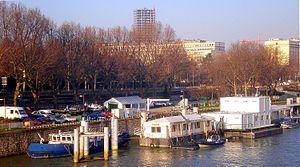
Port et quai Saint-Bernard - Paris V
Le port Saint-Bernard est une voie située le long de la Seine dans le quartier du Jardin-des-Plantes du 5ᵉ arrondissement de Paris, entre le Pont de Sully et le pont de la Tournelle. Il est intégré au port de la Tournelle en 1905. Il ne doit pas être confondu avec le quai Saint-Bernard situé au niveau supérieur et non sur berge.